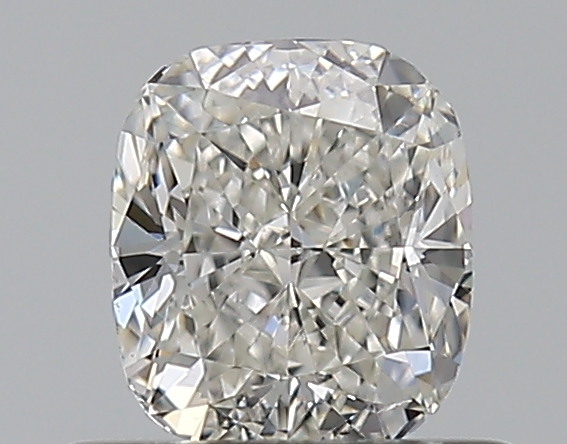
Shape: cushion
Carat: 0.51
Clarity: VS2
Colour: H
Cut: EX
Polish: EX
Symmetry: VG
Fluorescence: N
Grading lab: GIA
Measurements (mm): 4.95 x 4.28 x 2.87